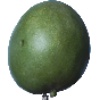
Label: Mango 1